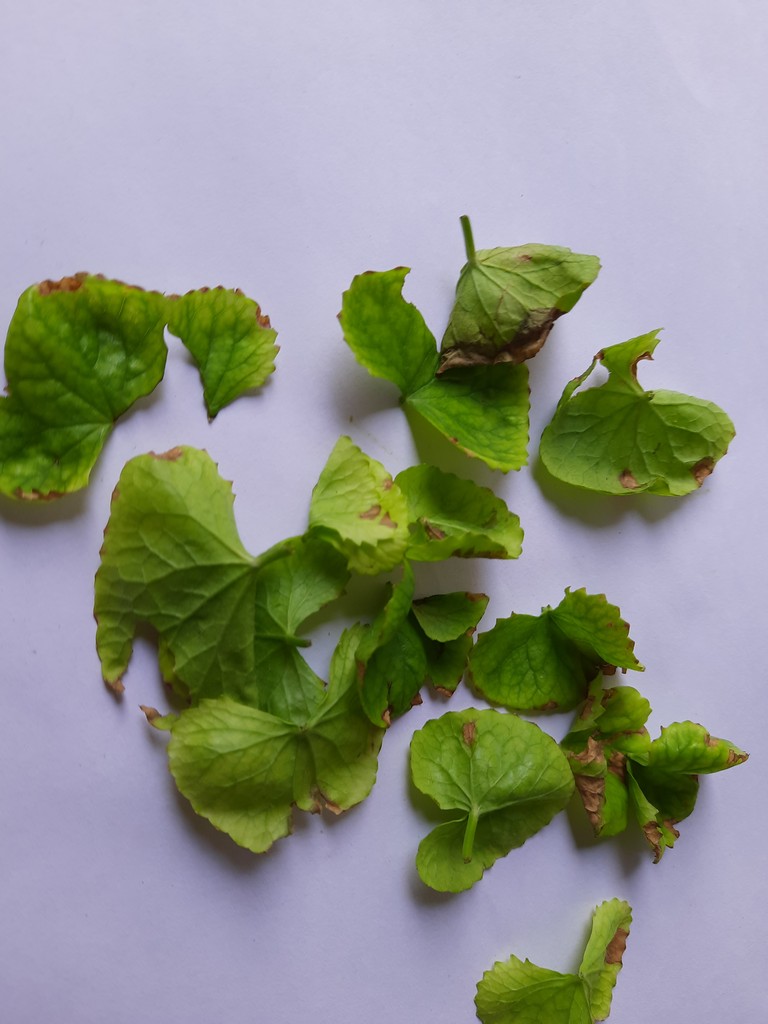
Label: Unhealthy